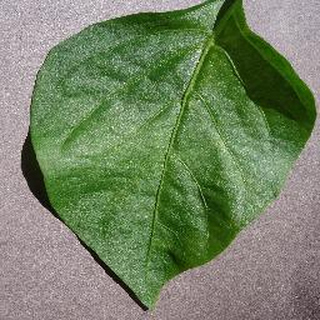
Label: healthy_bell_pepper